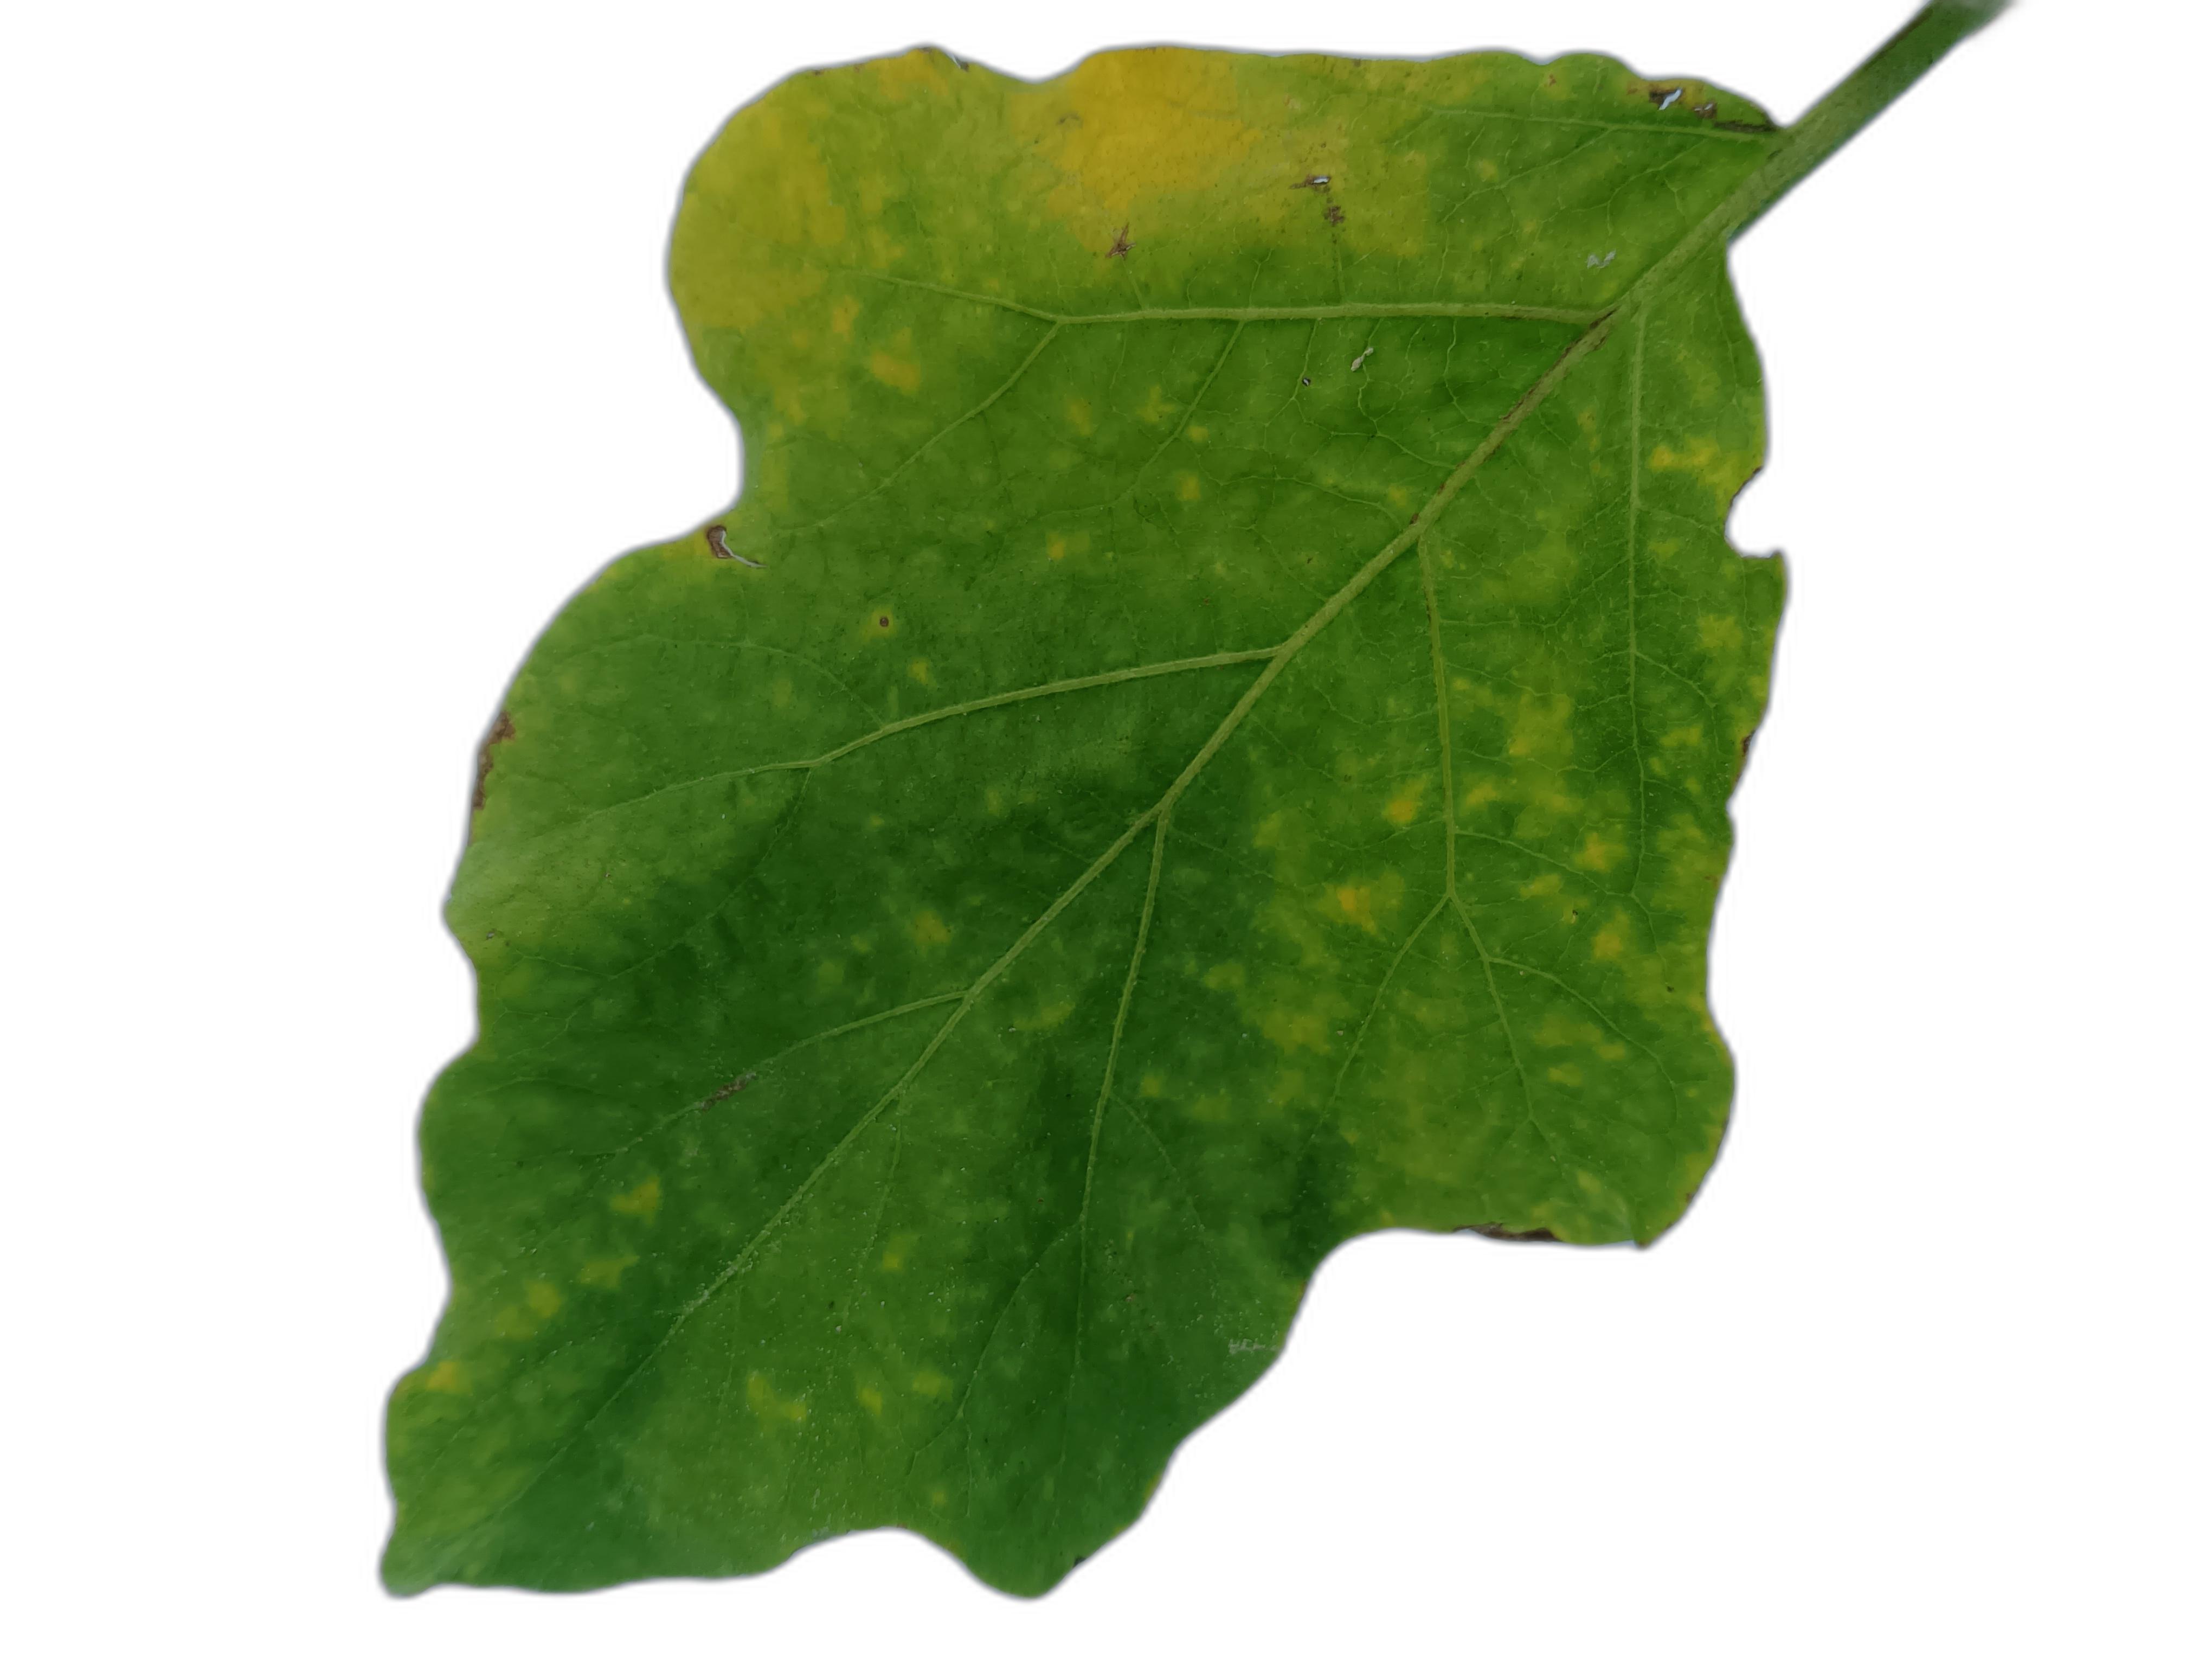
Label: Mosaic Virus Disease